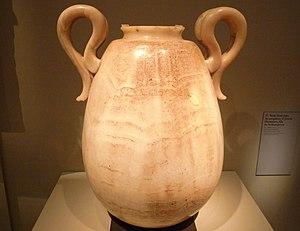
Alabastre dédié par le prophète d'Amon, Nebnétjerou, fils de Hor probablement destiné à contenir des onguents pour le culte, (791 - 763 av. J-C), albâtre égyptien (calcite), découverte à Rome en 1615, collection musée du Louvre - Servir les dieux d'Égypte du 25 octobre 2018 au 27 janvier 2019 - Musée de Grenoble
Un alabastre est un type de poterie utilisée dans le monde antique pour la conservation et l'application d’huile, en particulier parfums ou huiles de massage.